Mountaga Diallo

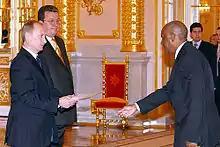
Diallo presenting his credentials to Vladimir Putin in February 2005

Mountaga Diallo (1942–4 September 2017) was a Senegalese diplomat and army general. He was an Ambassador of Senegal to Russia, presenting his credentials to Russian President Vladimir Putin on 17 February 2005 and died in office.